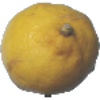
Label: lemon